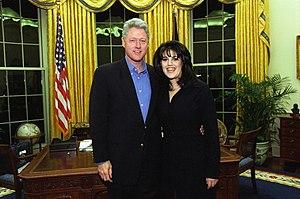
Monica Samille Lewinsky, née le 23 juillet 1973 à San Francisco, est une femme d'affaires américaine.